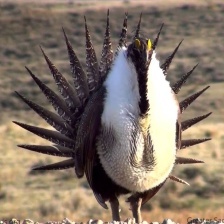
Species: GREATOR SAGE GROUSE
Scientific name: CENTROCERCUS UROPHASIANUS
ImageNet parent category: black_grouse